Arnold Homestead

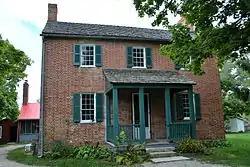
Front of the farmhouse

The Arnold Homestead is a historic homestead in the city of Huber Heights, a suburb of Dayton, Ohio, United States. Formed at the turn of the nineteenth century, it centers on an 1830s farmhouse that was built for an immigrant family from Virginia.